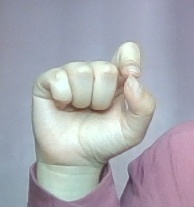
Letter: fa